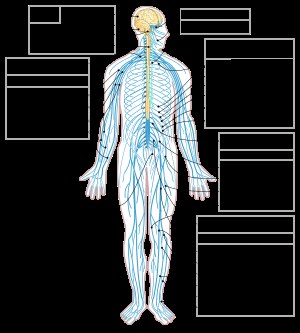
Rygmarv
Rygmarven (med gult) forbinder hjernen til nerver i hele kroppen.
Rygmarven findes i hvirvelkanalen i rygsøjlen. Rygmarven afgiver nerver til muskler i kroppen, og modtager nerver fra hud, led og muskler.